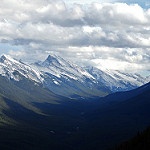
Label: mountain